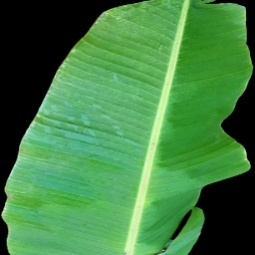
Label: Healthy